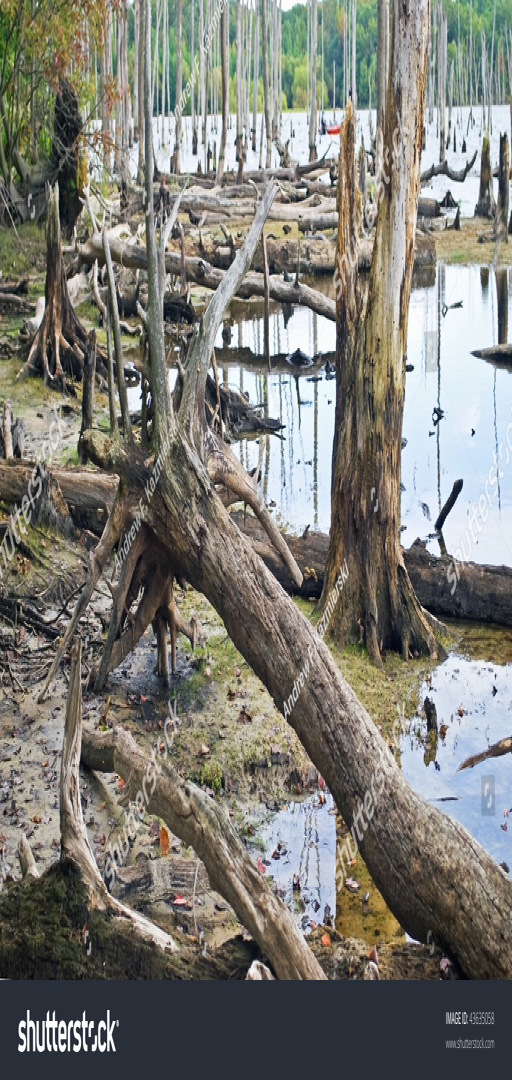
numerous dead trees are an interesting aspect .